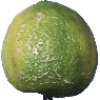
Label: Limes 1